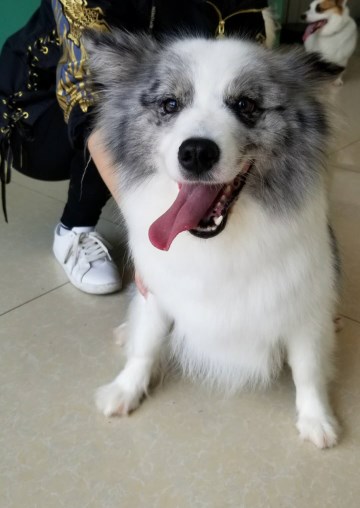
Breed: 2594-n000109-Border_collie